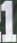
Number: 1